NGC 6939

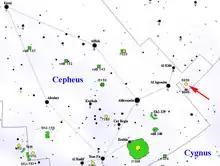
Map showing location of NGC 6939

NGC 6939 is located near the border of the constellations Cepheus and Cygnus, at the southwest corner of Cepheus. The open cluster is located two degrees southwest of Eta Cephei and 2/3° northwest from the spiral galaxy NGC 6946, which has visual magnitude 8.7. They appear as two patches of haze with 10x50 binoculars. NGC 6939 can be seen and glimpsed with 7x35 binoculars where as 25x200 binoculars are required to start resolve the cluster. The cluster can be glimpsed with 4 inches telescope and is resolved at x72 magnification. NGC 6939 is included in the Herschel 400 Catalogue.